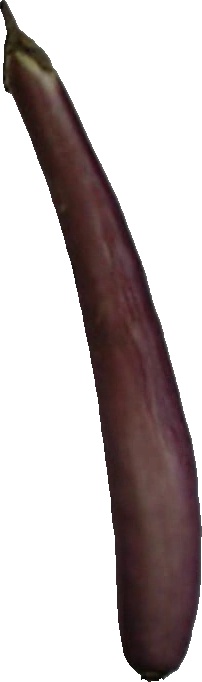
Label: eggplant_long_1